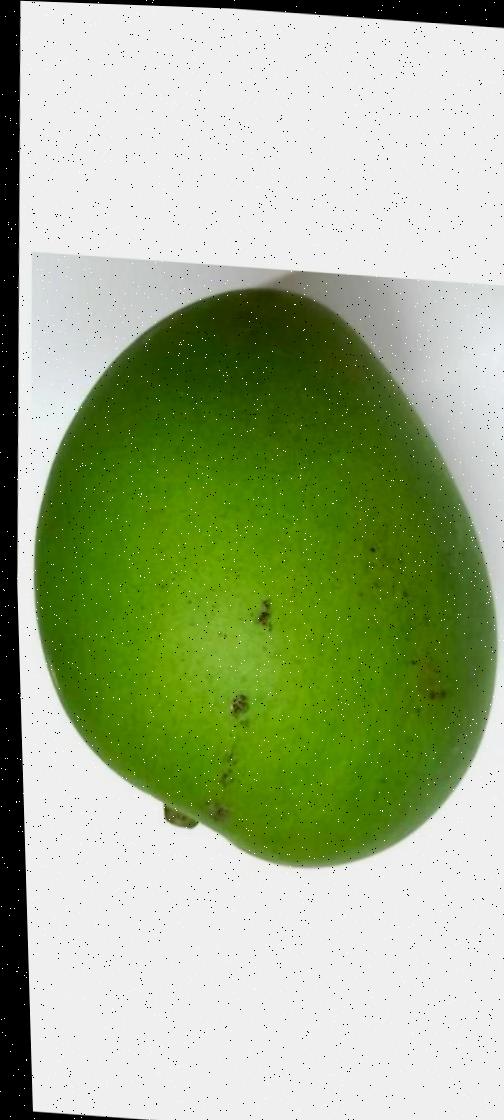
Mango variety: Harivanga